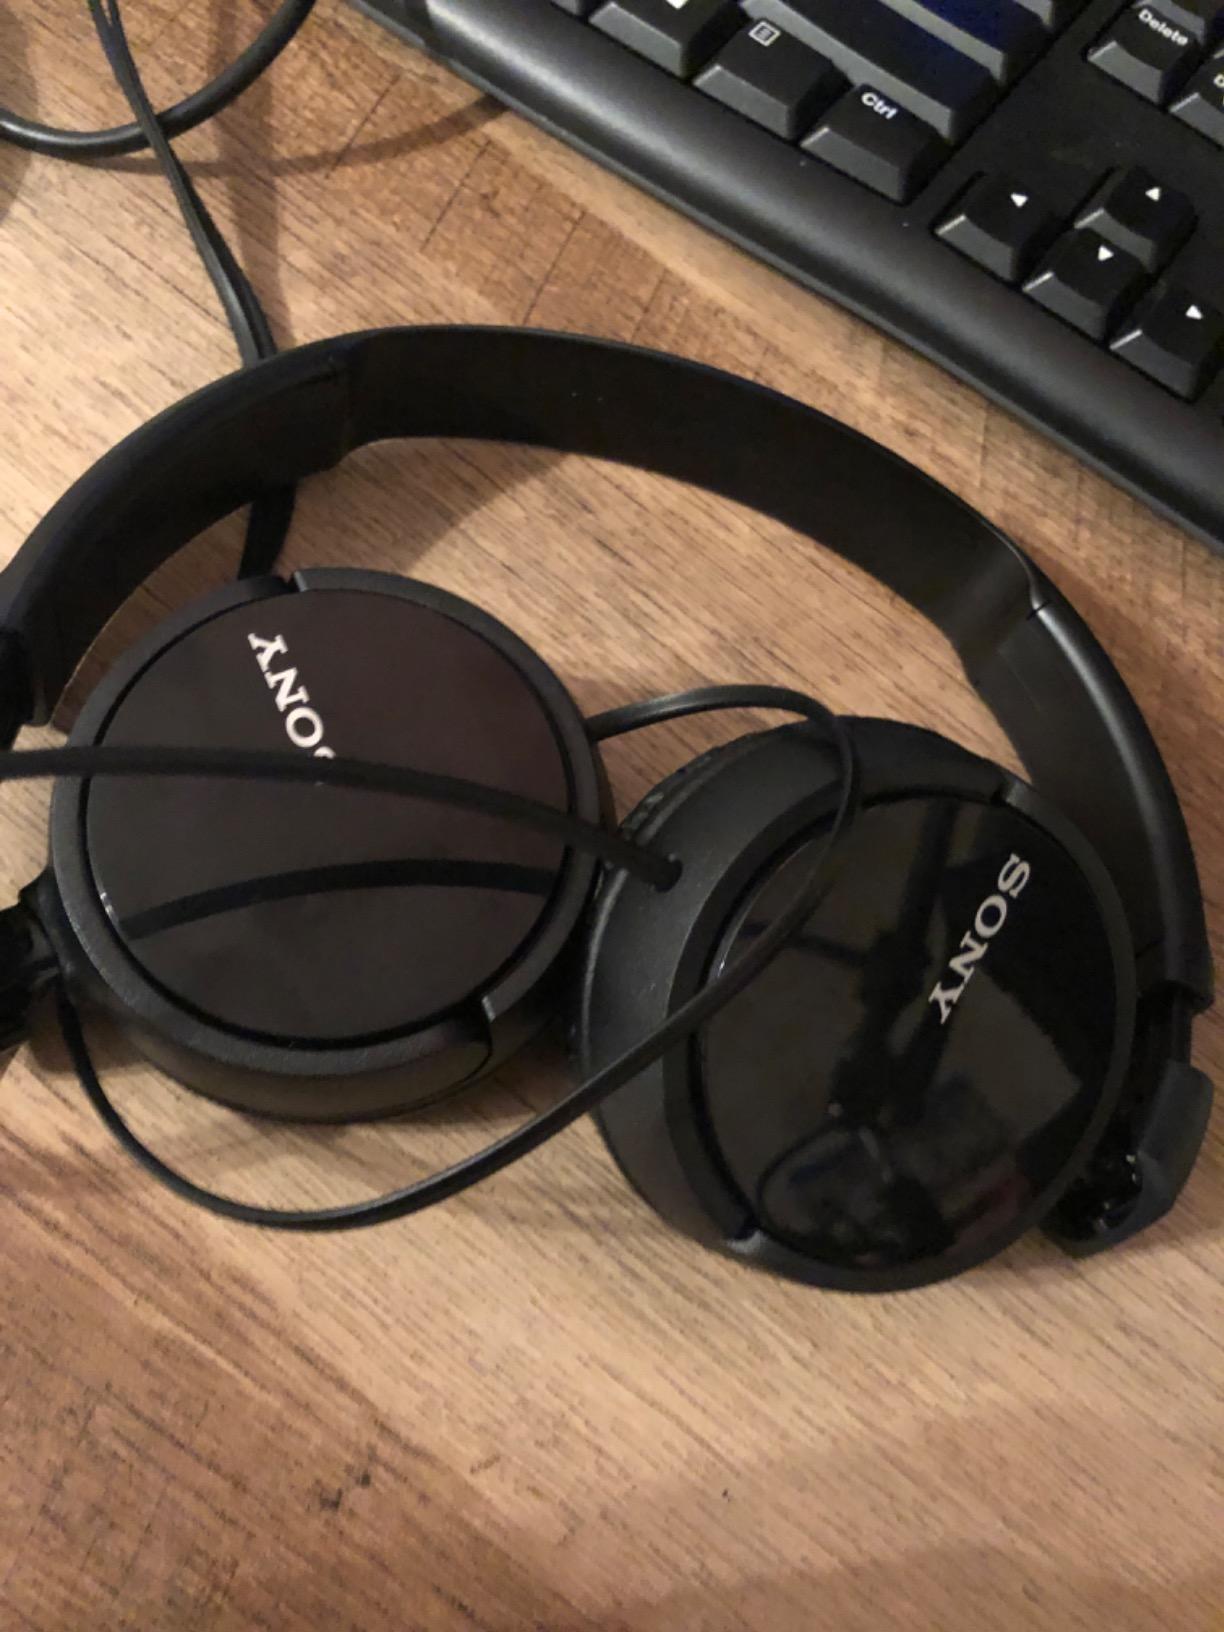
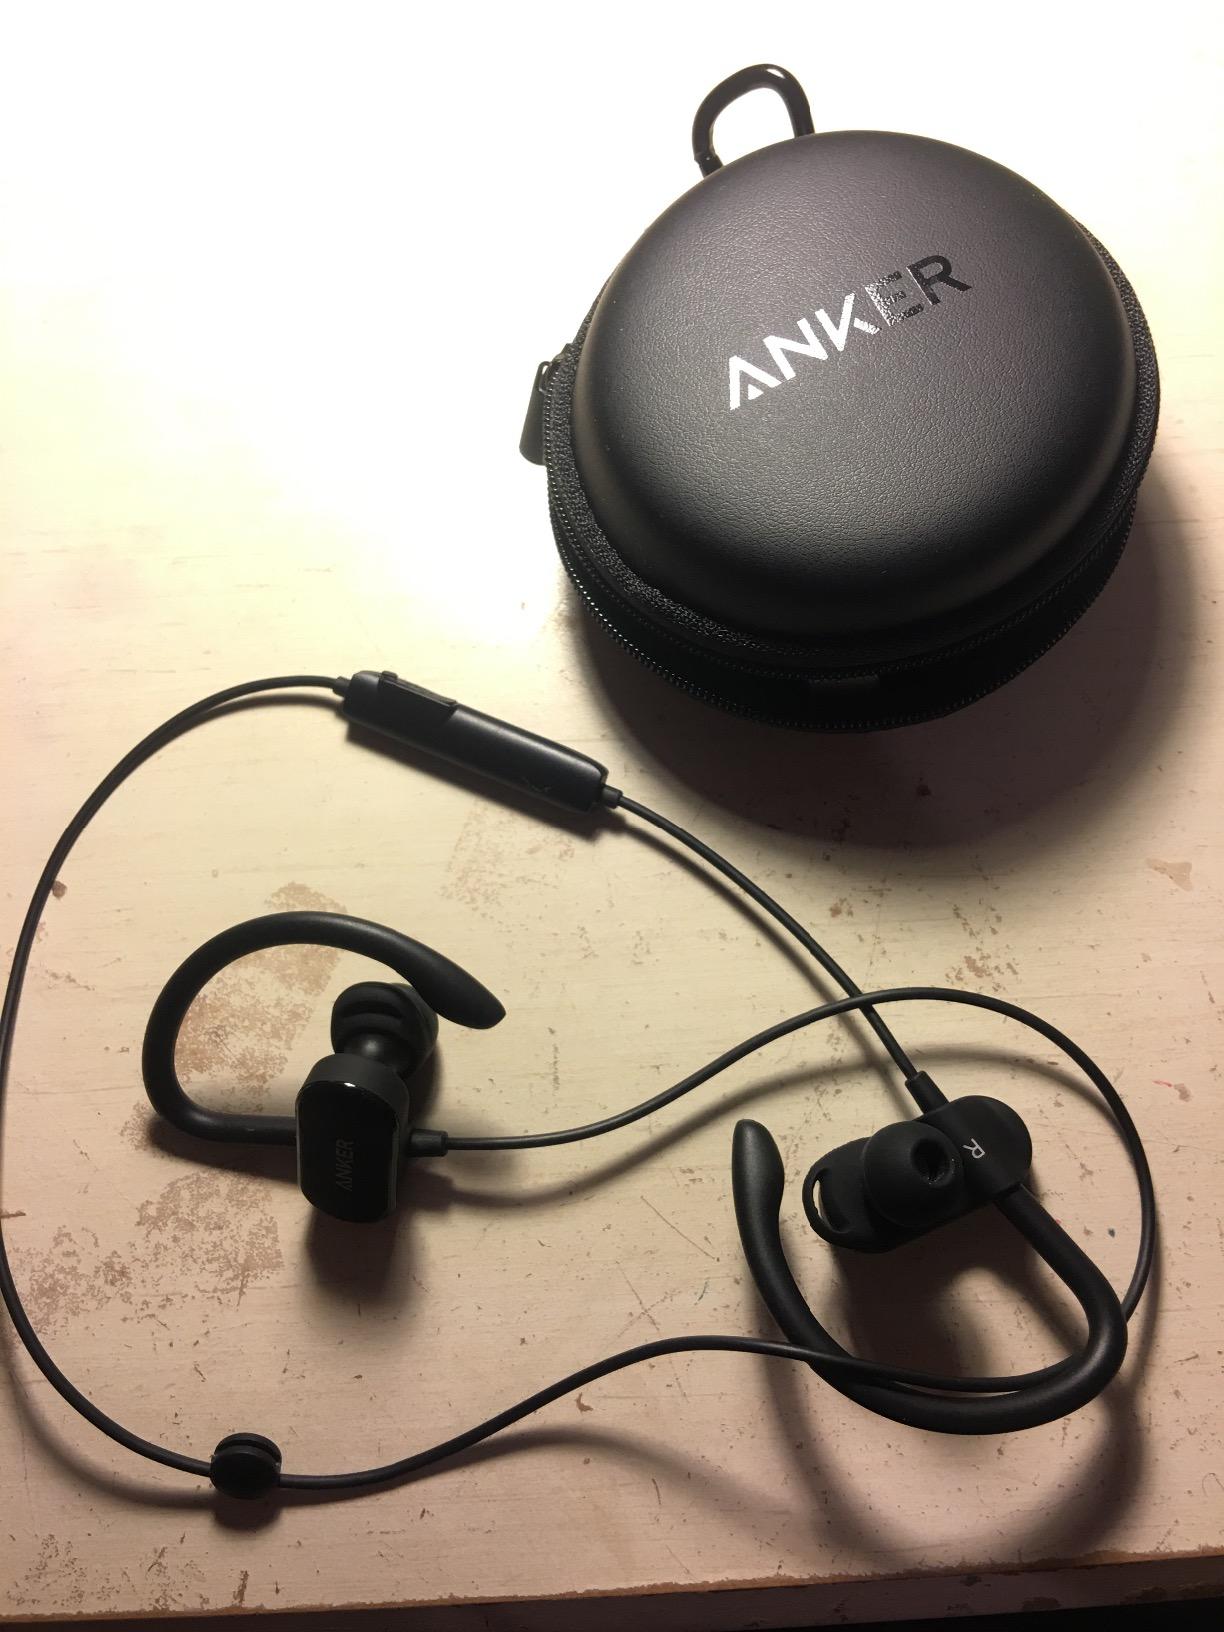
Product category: headphones
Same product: no